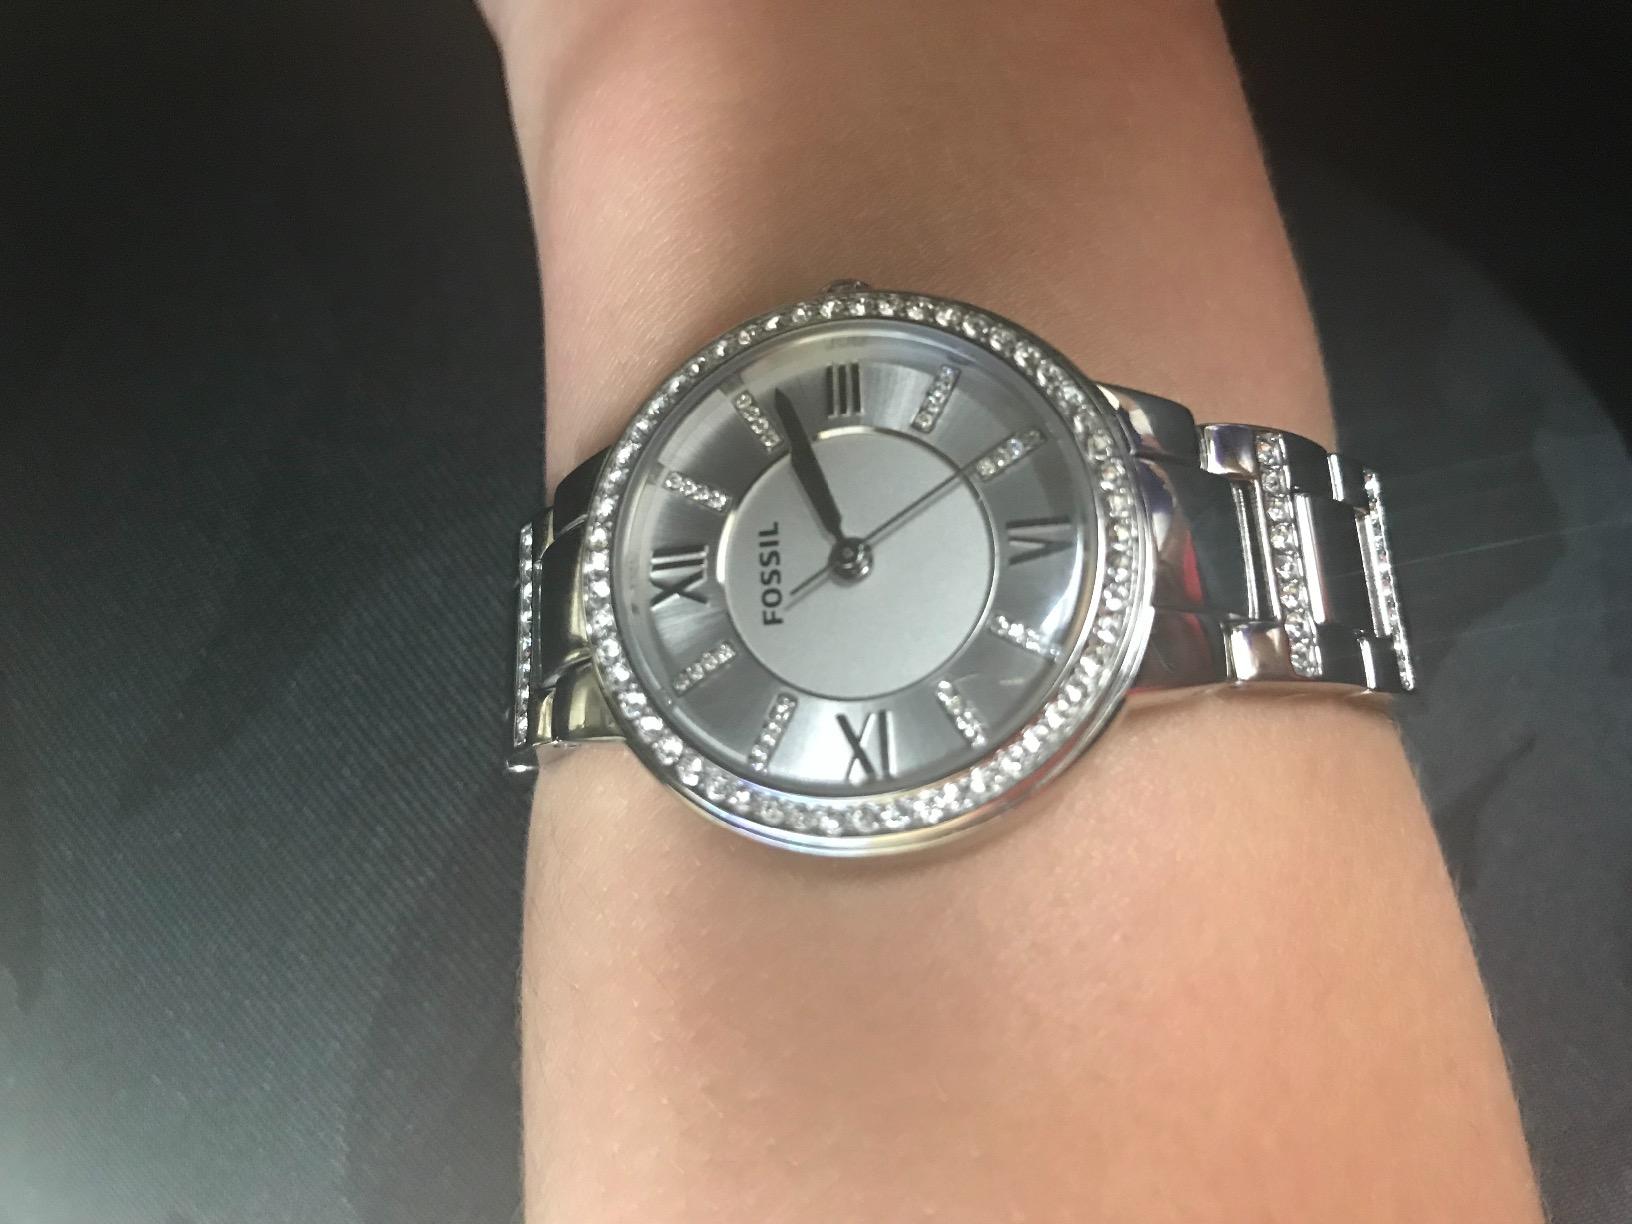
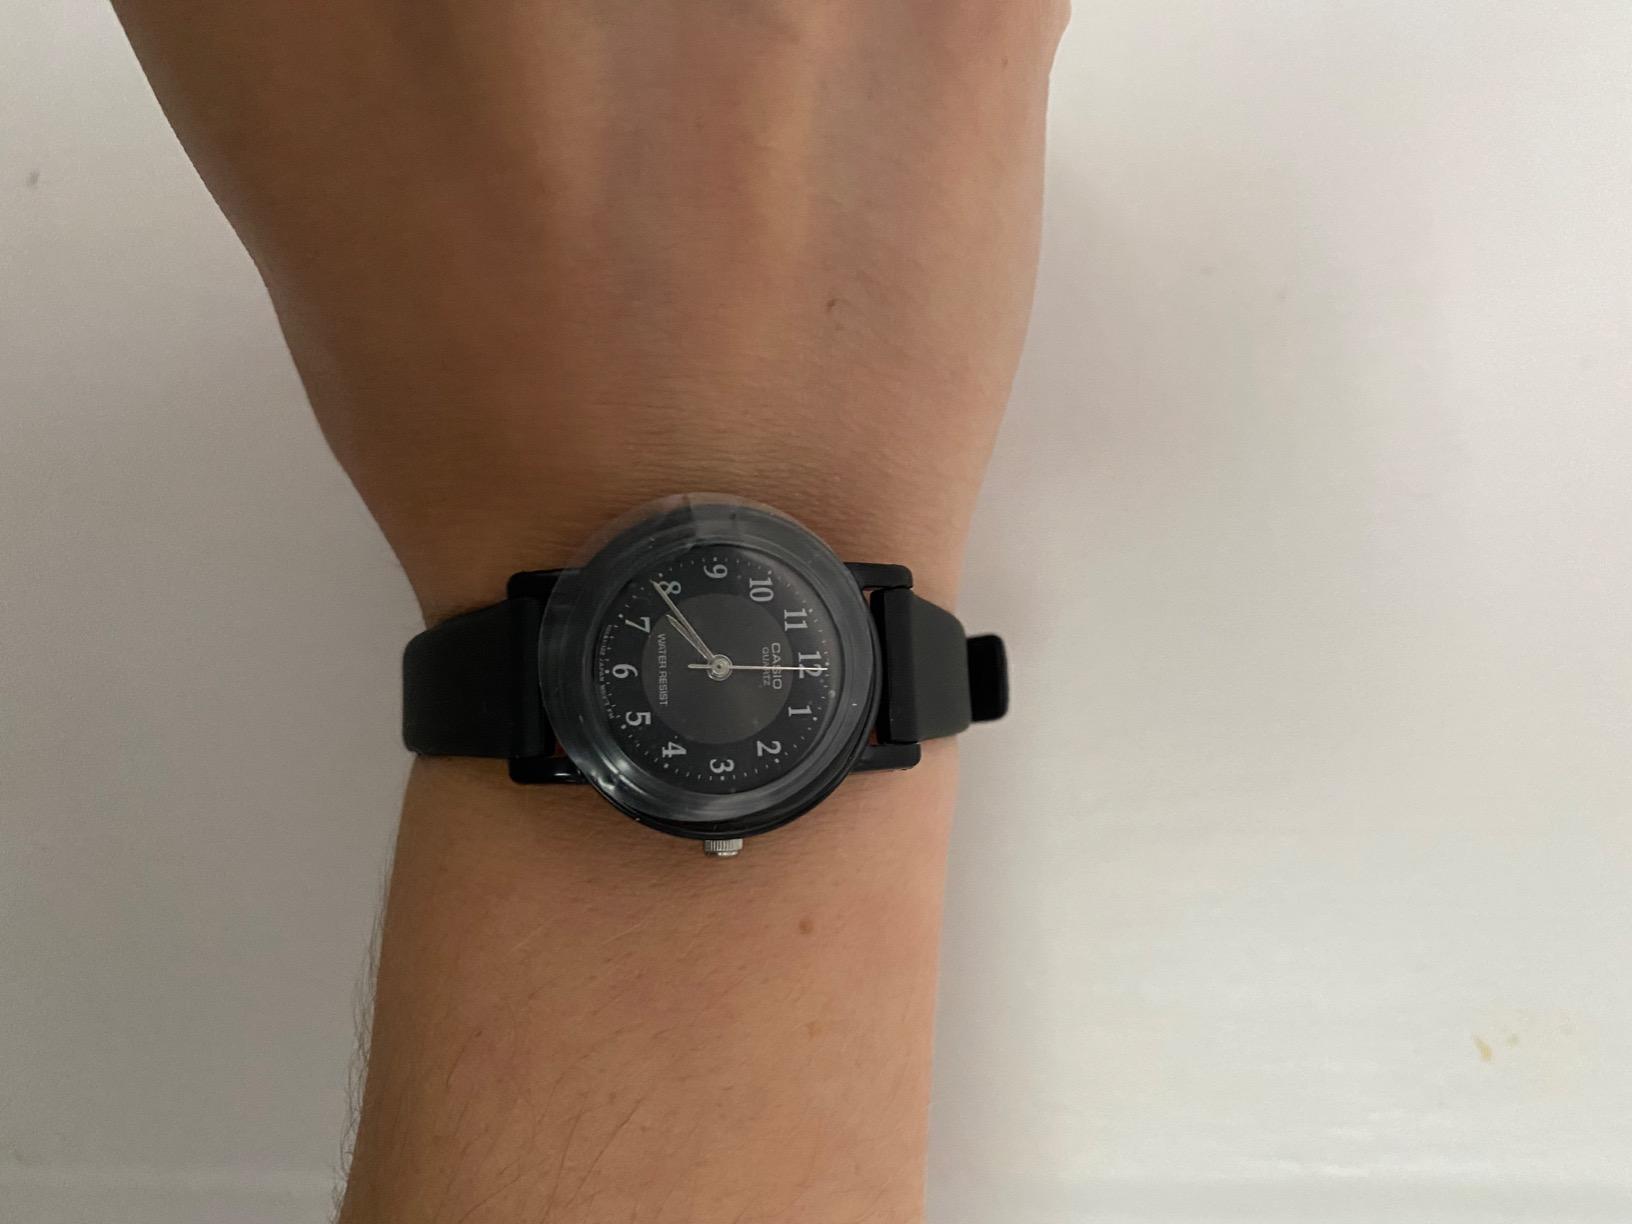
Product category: accessories_watch
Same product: no